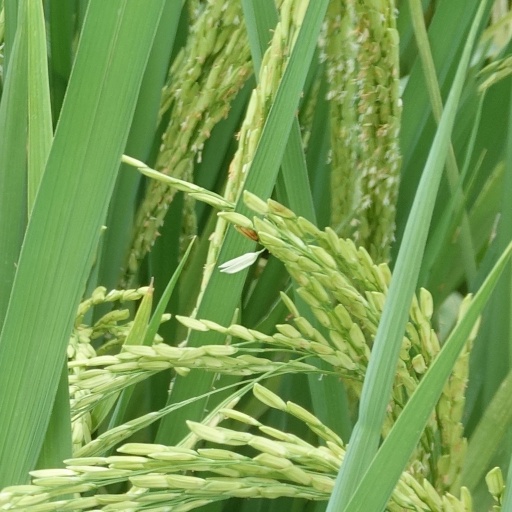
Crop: rice